Callystatin A

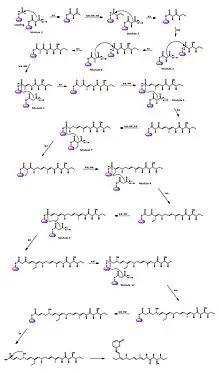
Figure 5. Mechanism of synthesis of Callystatin A

In the same manner, callystatin A biosynthesis starts with an acetate unit and elongates by either the malonate or the methyl malonate extender units, depending on the specific module. An exception to this is in module 7 where an ethyl malonate molecule replaces the other two options as the extender unit. It is assumed that the stereochemistry results from the activity of the domains and the absolute configuration is specified by the overall PKS complex. After being released from the thioesterase domain as a long fatty acid chain, the characteristic α,β-unsaturated lactone moiety is formed through a lactonization step to result in the final structure.